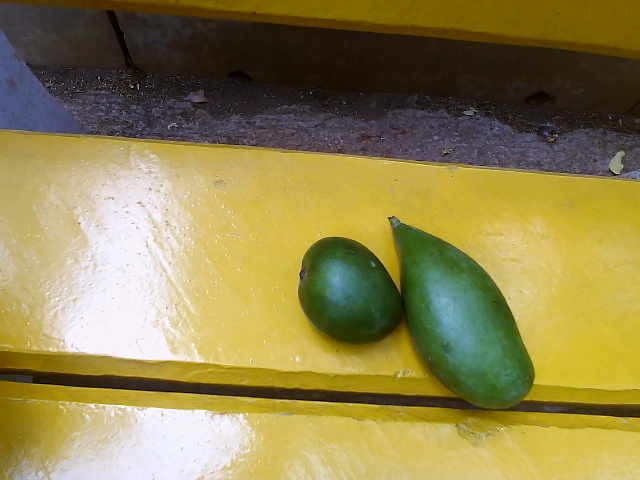
Label: Raw_Mango